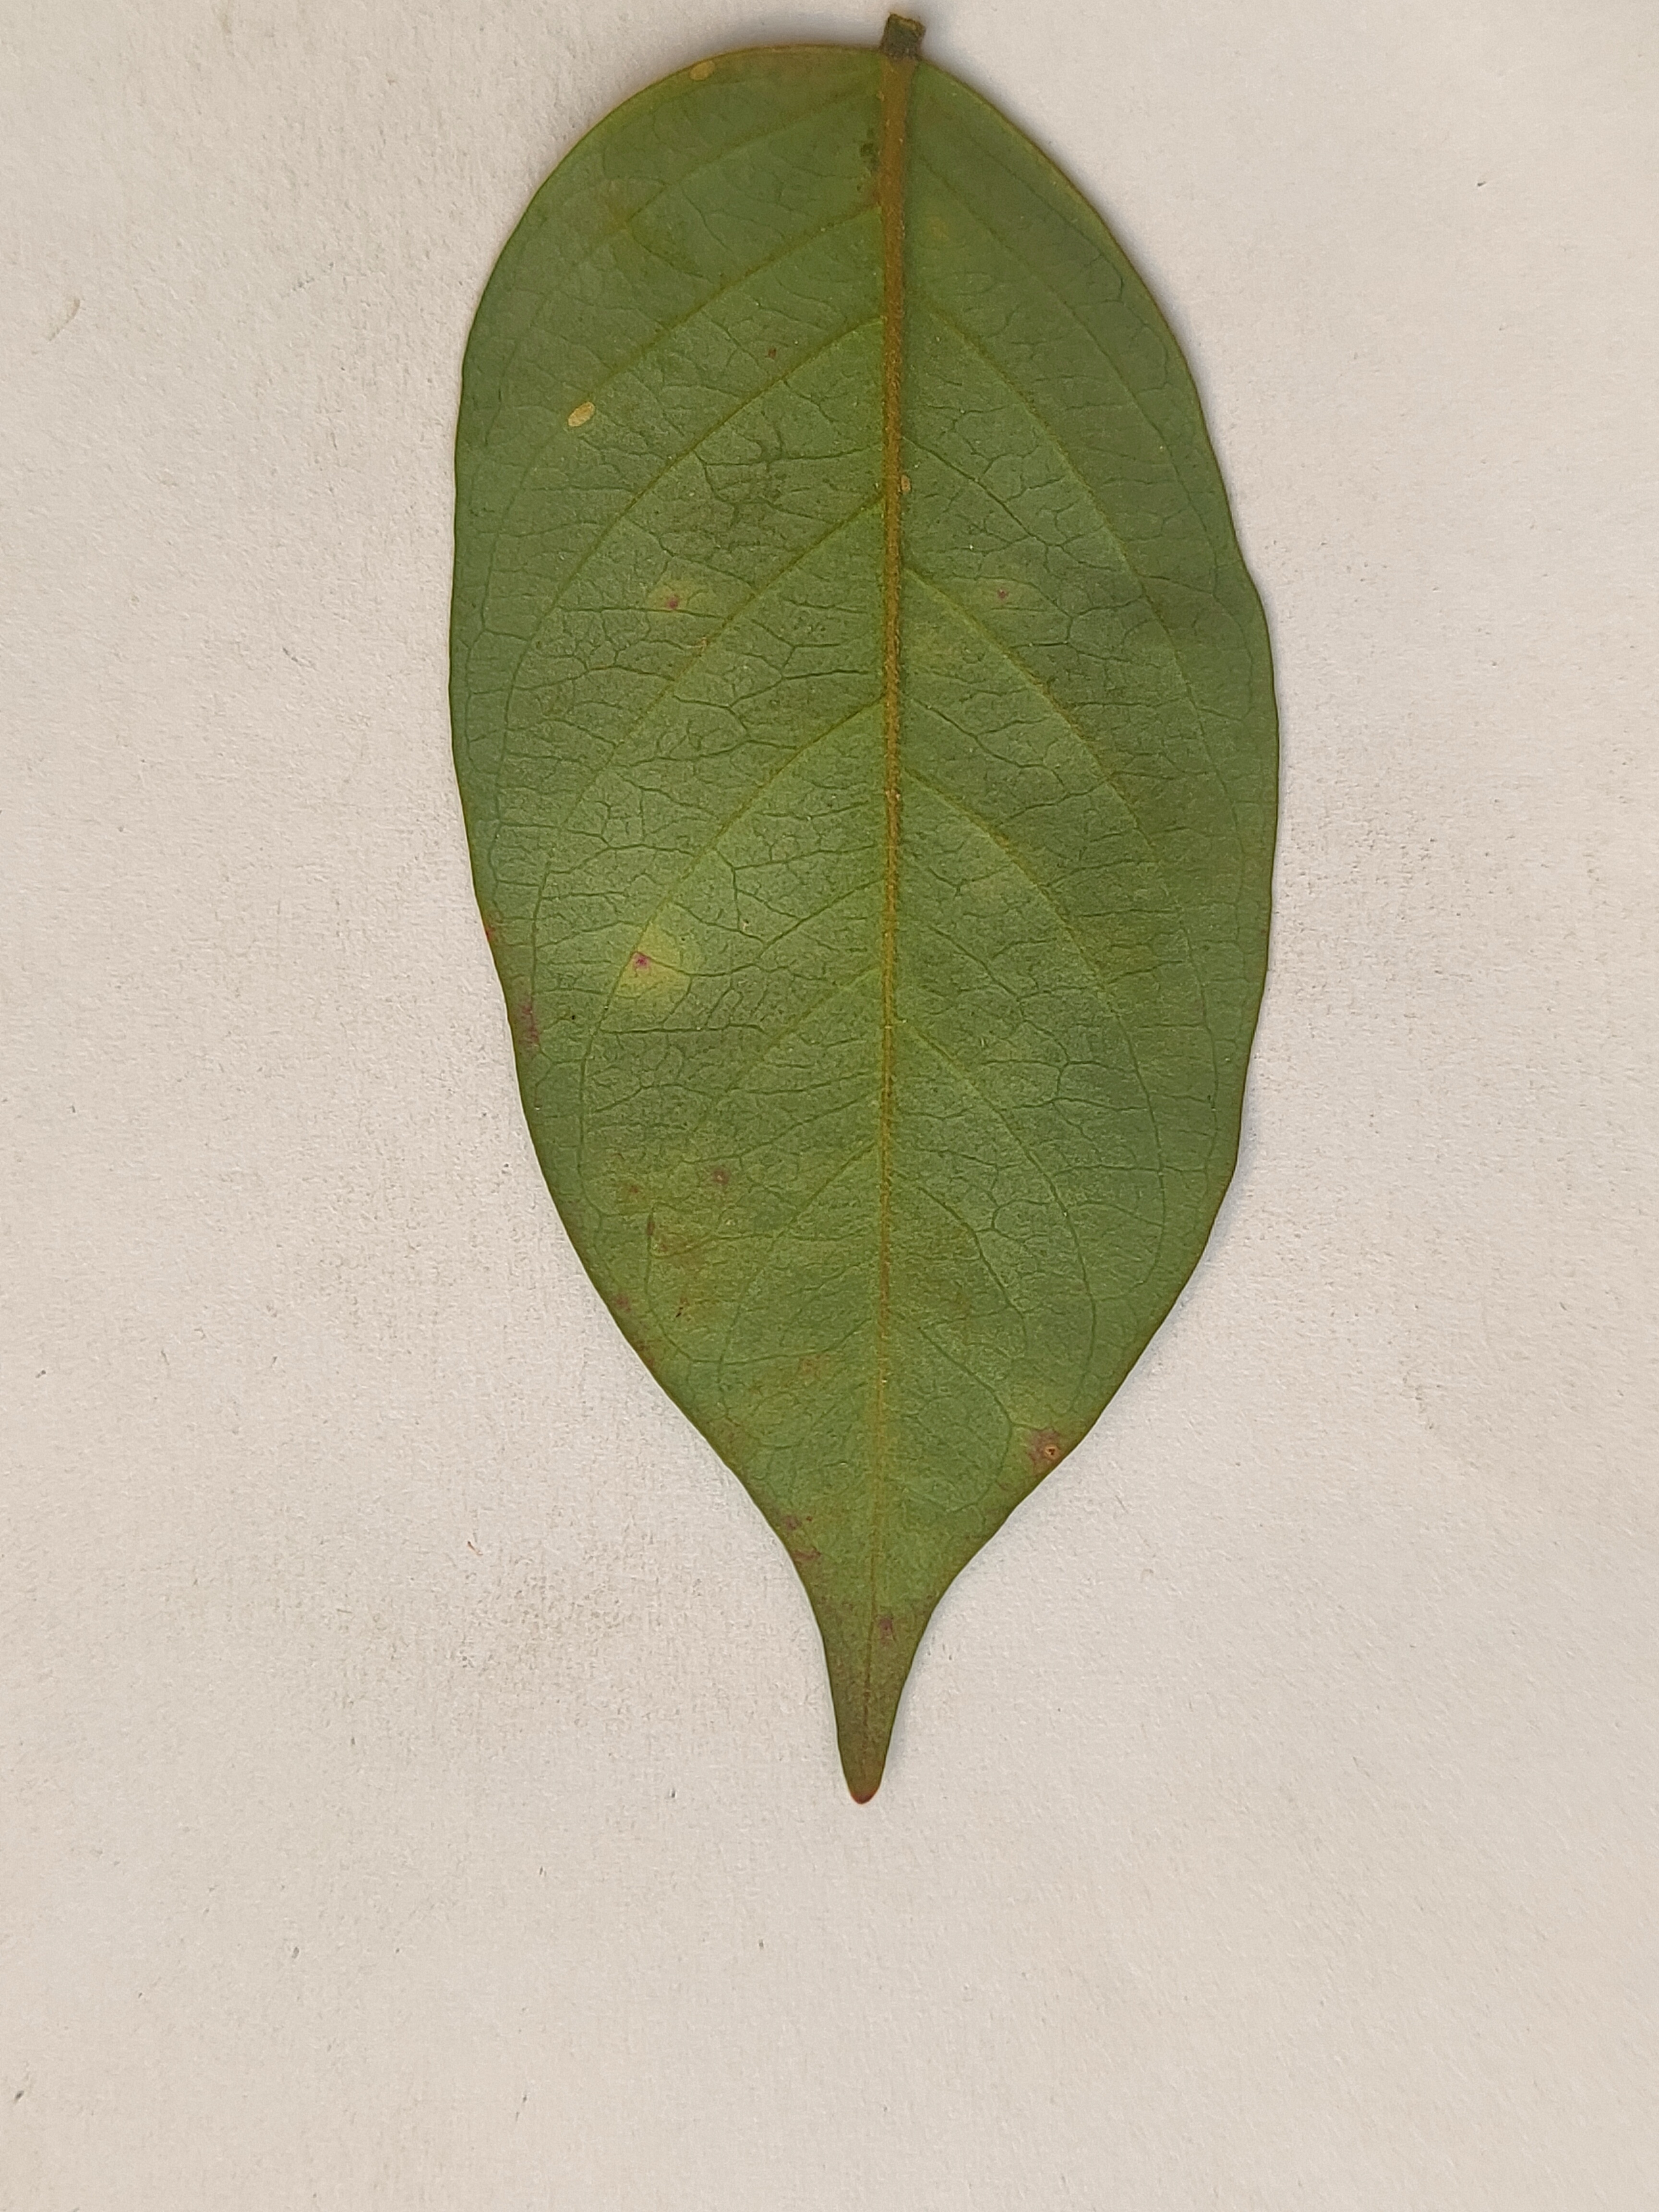
Leaf variety: Star Fruit